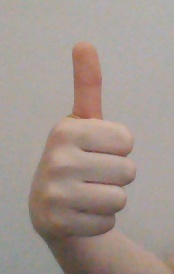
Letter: aleff